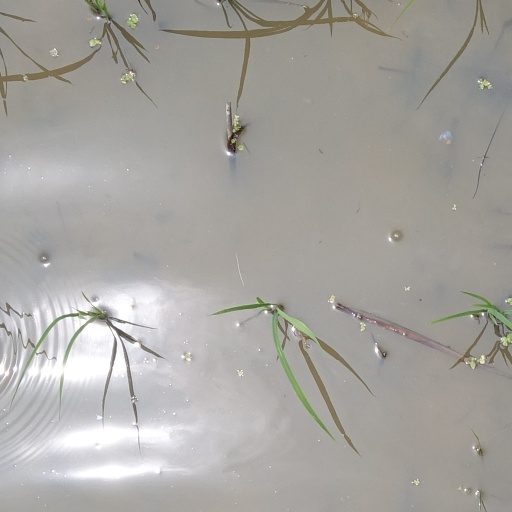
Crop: rice